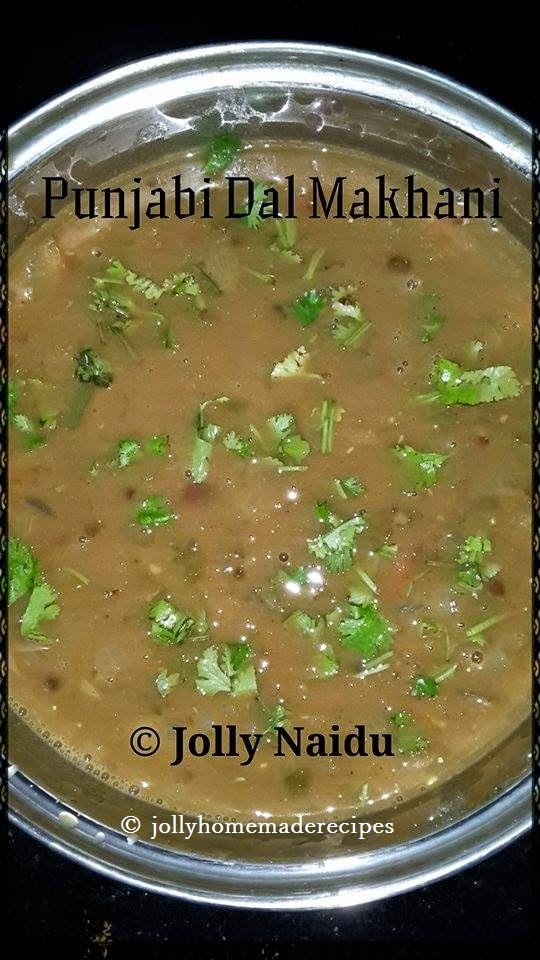
Dish: dal_makhani